Emmanuel Culio

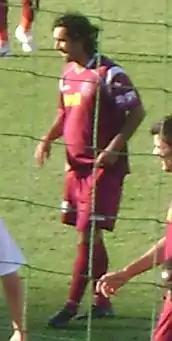
Culio playing for CFR Cluj in August 2010.

On 23 June 2007, it was announced that Culio was transferred to the Romanian club CFR Cluj from La Serena, shortly after compatriot Cristian Fabbiani joined the squad. Four days later, on 27 June 2007, he was presented as the club's new player. Then CFR Club president Iuliu Mureșan reflected how the club signed him, saying: "Culio is an extraordinary player. He is a perfect worker.In 2007 we were looking for a striker and we were recommended Canales, who plays in Chile. We didn't like him and we saw Culio, who was an "ant" in the middle.He was declared the man of the match then. I told the impresario that I liked Culio's number 19. He told us he knew, he was sure we'd want Culio. It cost some money at the time. We were very happy. He is the most family-friendly man I have ever met"